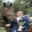
Label: horse